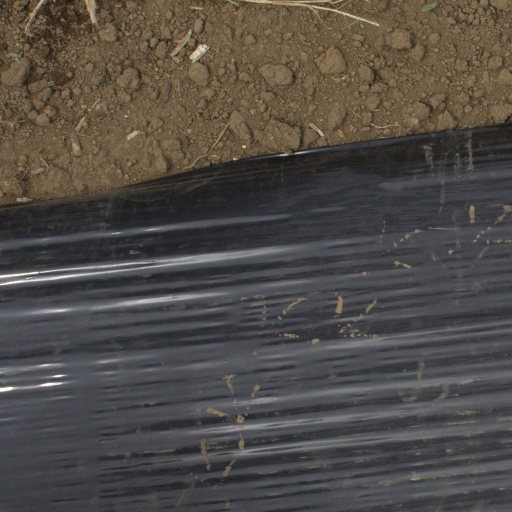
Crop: Jerusalem artichoke